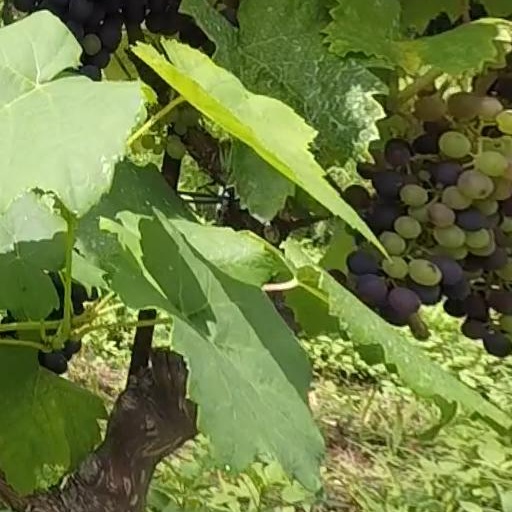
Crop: grape